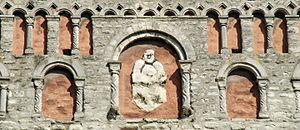
Belgique - Brabant wallon - Nivelles - Collégiale Sainte-Gertrude This is a photo of a monument in Wallonia, number: 25072-CLT-0006-01
La collégiale Sainte-Gertrude de Nivelles est une église romane située dans la ville de Nivelles en Belgique. Elle est l'une des plus anciennes, des plus grandes et des plus cohérentes églises romanes subsistantes. Elle est consacrée en 1046 en présence d'Henri III empereur du Saint Empire romain germanique et de l'évêque de Liège Wazon.